Melanie (singer)

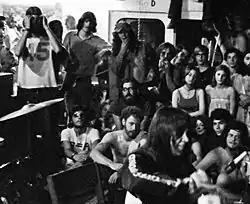
Melanie on the "Mr Softee" free stage, August 1, 1970

In 1970, Melanie was the only artist to ignore a court injunction banning the Powder Ridge Rock Festival, which was scheduled to be held on July 31, August 1 and 2, 1970. She played for the crowd on a homemade stage powered by Mister Softee trucks. Not long after this performance, she played at the Strawberry Fields Festival held from August 7 to 9, 1970, at Mosport Park in Ontario, Canada. She also performed at the Isle of Wight Festival, held between August 26 and 30, 1970, at Afton Down. At the festival, she was introduced by Keith Moon and received four standing ovations. She appeared again at the Isle of Wight Festival in 2010. In June 1971, she was the artist who sang to herald in the summer solstice at Glastonbury Fayre (later the Glastonbury Festival) in England. She performed again at Glastonbury in 2011, the 40th anniversary of the original festival.